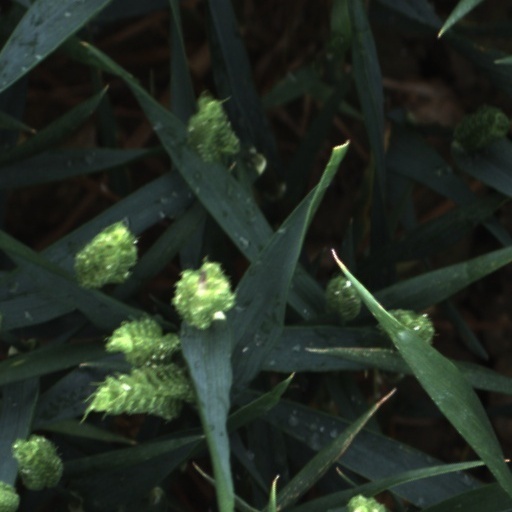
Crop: wheat